Exclusive economic zone of Myanmar

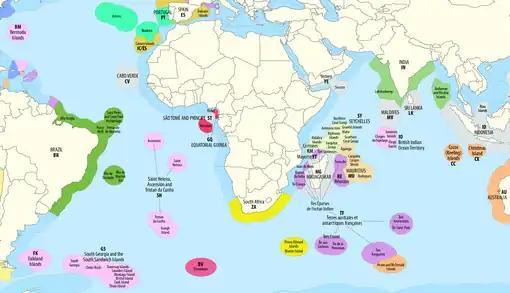
EEZs in the Atlantic and Indian Oceans.

The Exclusive Economic Zone (EEZ) of Myanmar is a maritime area in the Andaman Sea and the Bay of Bengal, over which the Republic of the Union of Myanmar exercises sovereign rights for the exploration, exploitation, conservation, and management of natural resources, both living and non-living, and for other economic activities. This zone extends up to 200 nautical miles (370.4 km) from Myanmar's baselines, encompassing the water column, the seabed, and its subsoil. The establishment and delimitation of this EEZ are crucial for Myanmar's economic development, particularly in harnessing its marine resources.